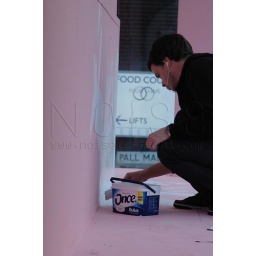
Hammo paints a massive Robot in the NOISELAB first floor window 15/12/09